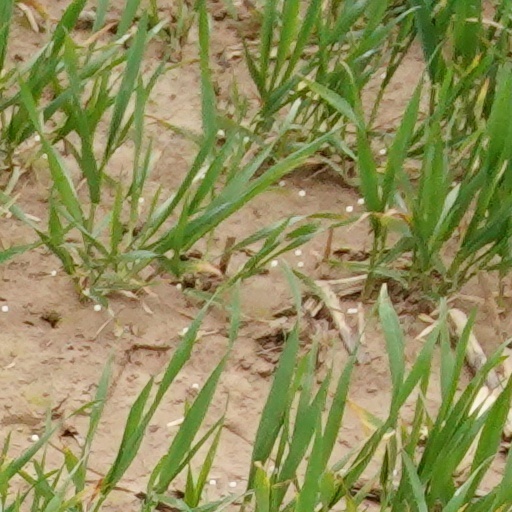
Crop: wheat